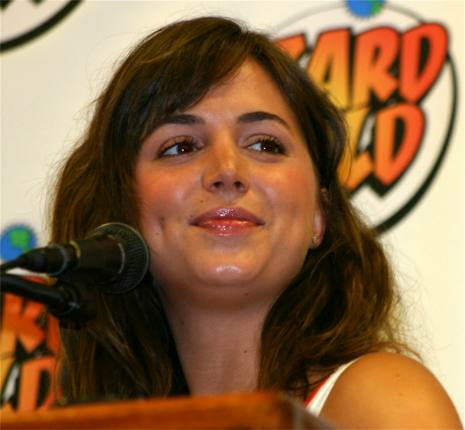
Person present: Yes